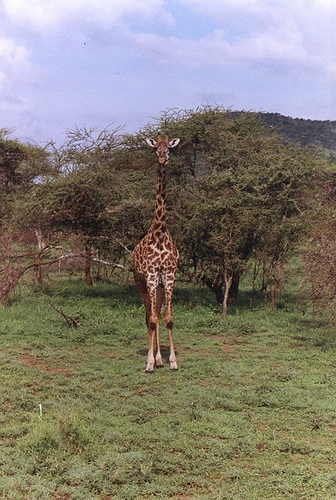
A giraffe standing in the grass looking at something or someone
A lone giraffe in bushy terrain stares ahead at the camera.
A giraffe standing still in a green pasture
A giraffe is standing in a grassy area with trees.
A giraffe standing straight up with trees in the background.